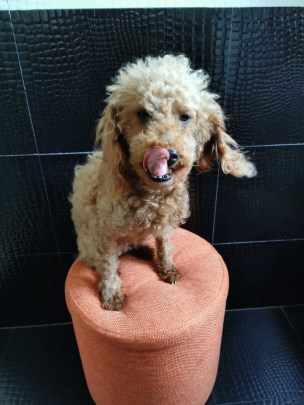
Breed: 7449-n000128-teddy